Green beret

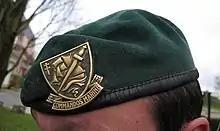
Commandos Marine beret

The Finnish Coastal Jaegers primary role is to conduct counterattacks against enemy landings in the Finnish archipelago, an environment known for small islands and skerries. Jaegers can function independently or with the support of artillery units, including light or heavy mortars. A number of Coastal Jaeger troops receive training for unconventional warfare and reconnaissance behind enemy lines.